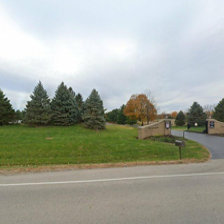
Label: streetView